Royal Park Hotel (Rochester, Michigan)

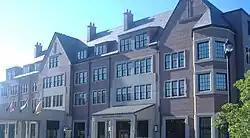

The Royal Park Hotel is a luxury boutique hotel located in Rochester, Michigan. Architect Victor Saroki designed the hotel in a stately English manor house style. The hotel contains the newly renovated PARK 600 bar + kitchen. In addition, the hotel ballroom can accommodate conferences for up to 1,200 guests and dining for up to 720. Royal Park Hotel is a member of World Hotels.